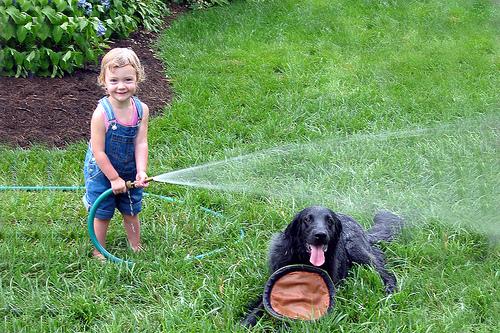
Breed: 206-n000047-flat_coated_retriever